Tiberius (son of Constans II)

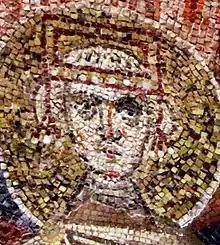
Tiberius, mosaic in basilica of Sant'Apollinare in Classe, Ravenna.

Tiberius was Byzantine co-emperor from 659 to 681. He was the son of Constans II and Fausta, who was elevated in 659, before his father departed for Italy. After the death of Constans, Tiberius' brother Constantine IV, ascended the throne as senior emperor. Constantine attempted to have both Tiberius and Heraclius removed as co-emperors, which sparked a popular revolt, in 681. Constantine ended the revolt by promising to accede to the demands of the rebels, sending them home, but bringing their leaders into Constantinople. Once there, Constantine had them executed, then imprisoned Tiberius and Heraclius and had them mutilated, after which point they disappear from history.